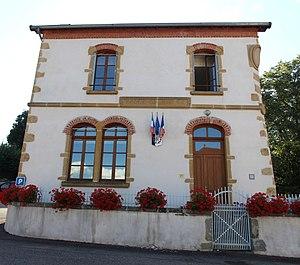
Mairie de Briant.
Briant est une commune française située dans le département de Saône-et-Loire en région Bourgogne-Franche-Comté.